List of religious texts

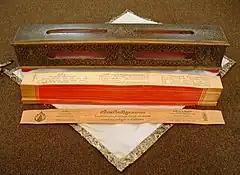
Ancient style of scripture used for the Pāli Canon

There are some 60 secondary religious texts, none of which are considered scripture. The most important of these are: